Nana (echos)

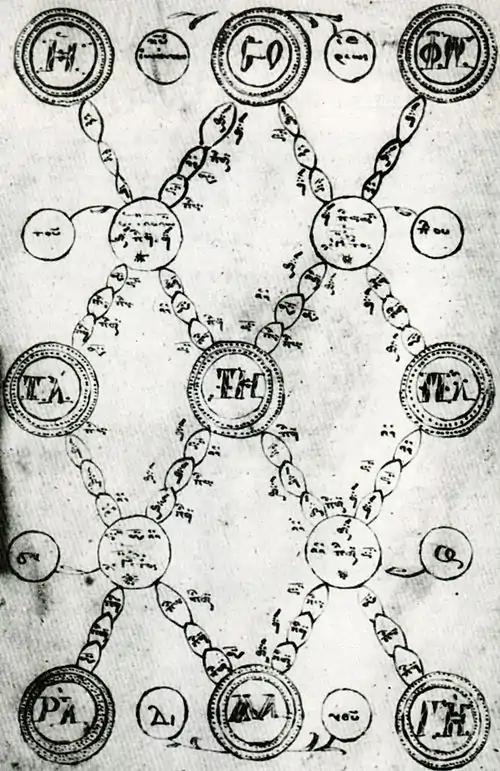
"" in an 18th-century manuscript (Athos, Docheiariou monastery, Ms. 319, fol. 18v)

The Papadikai list between six and ten phthorai which represent the ten modes of the Hagiopolitan Octoechos—the diatonic eight modes (which did not need eight phthorai, since the echoi just represented the four elements of a tetrachord) and the two additional phthorai as their own echoi.